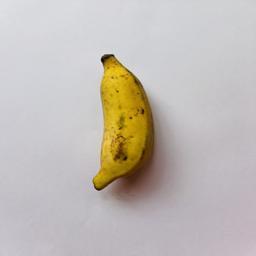
Banana variety: Bangla Kola